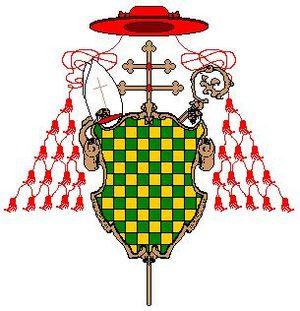
Alfonso Litta est un cardinal italien du XVIIᵉ siècle.